DIN connector

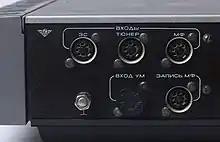
Circular connectors

The plugs consist of a circular shielding metal skirt protecting a number of straight round pins. The pins are 1.45 mm in diameter and equally spaced (at 90°, 72°, 60° or 45° angles) in a 7.0 mm diameter circle. The skirt is keyed to ensure that the plug is inserted with the correct orientation, and to prevent damage to the pins. The basic design also ensures that the shielding is connected between socket and plug prior to any signal path connection being made.